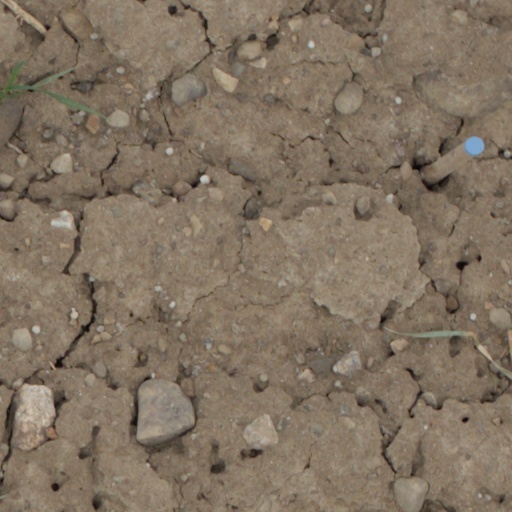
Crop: wheat